Ziziphus budhensis

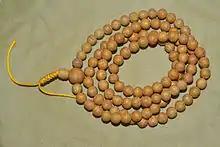

"Ziziphus budhensis" has an edible fruit and the tree is also used as cattle fodder. The seeds are used as beads to make "mala"s (rosaries), known as Bodhichitta malas, Buddha chitta mala, or Bodhi seed malas, used in Tibetan Buddhist worship. These are highly valued with a mala of 108 beads costing up to 80 thousand Nepalese Rupees. However the price of the mala varies according to the diameter and the face of the seed. Smaller the diameter bulkier is the price. Similarly mala with one face is most expensive followed by five faced, four faced, three faced, 2 faced and so on. Reportedly the Timal region boasts an annual Buddhachitta trade worth one billion Nepali rupees ($9.8 million) and the beads are being exported from Nepal to India, China, Singapore, Japan, and Korea. The Government of Nepal's Ministry of Forestry has established a committee and has begun to distribute the seedling of the plant so as to uplift the economic status of the people living in this area. Numbers of nurseries have been established raising the seedling of it. The price of the seedling varies according to the date of germination and the face of the seed.